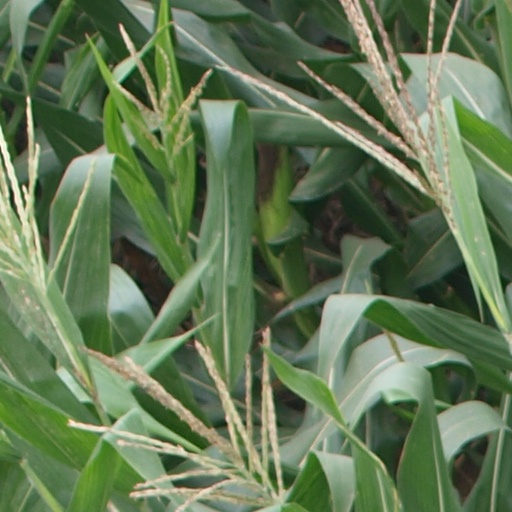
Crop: maize; corn